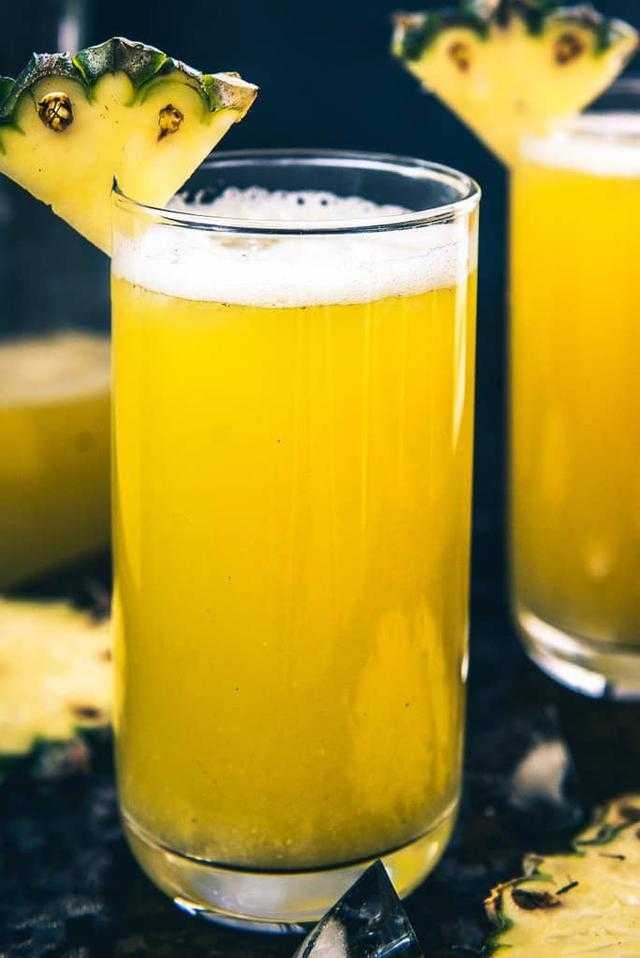
Label: Pineapple